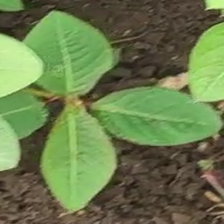
Weed species: Moti_dudhi(Euphorbia_geneculata_L)